Boaz Young

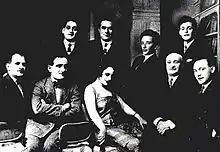
First row: Lachman, Wolkenstain, Winkler, Bankoff; second row: A. Chelif, A. Oberberg, Clara Young, Boaz Youngwitz, Ilia Trilling

Boaz Yungvits (Youngwitz), aka Bernard Young (born 1870 in Nowy Dwór, Poland) was a Polish actor.